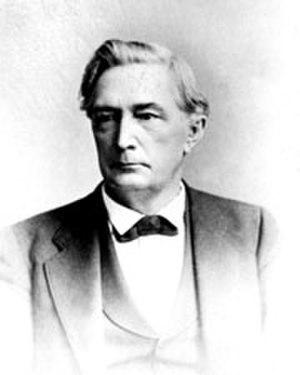
Alfred Holt Colquitt, né le 20 avril 1824 à Monroe et mort le 26 mars 1894 à Washington, est un avocat, prédicateur, homme politique et militaire américain.